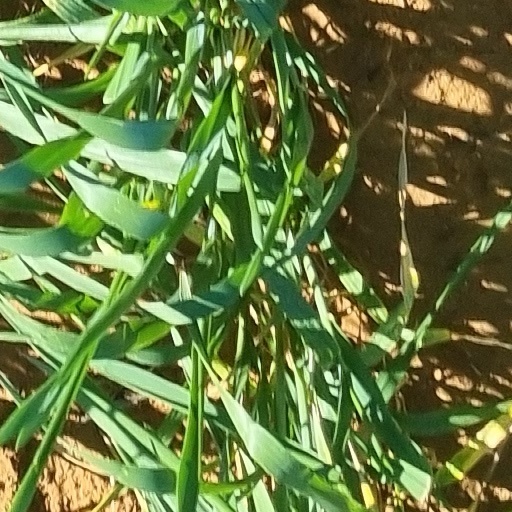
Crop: wheat